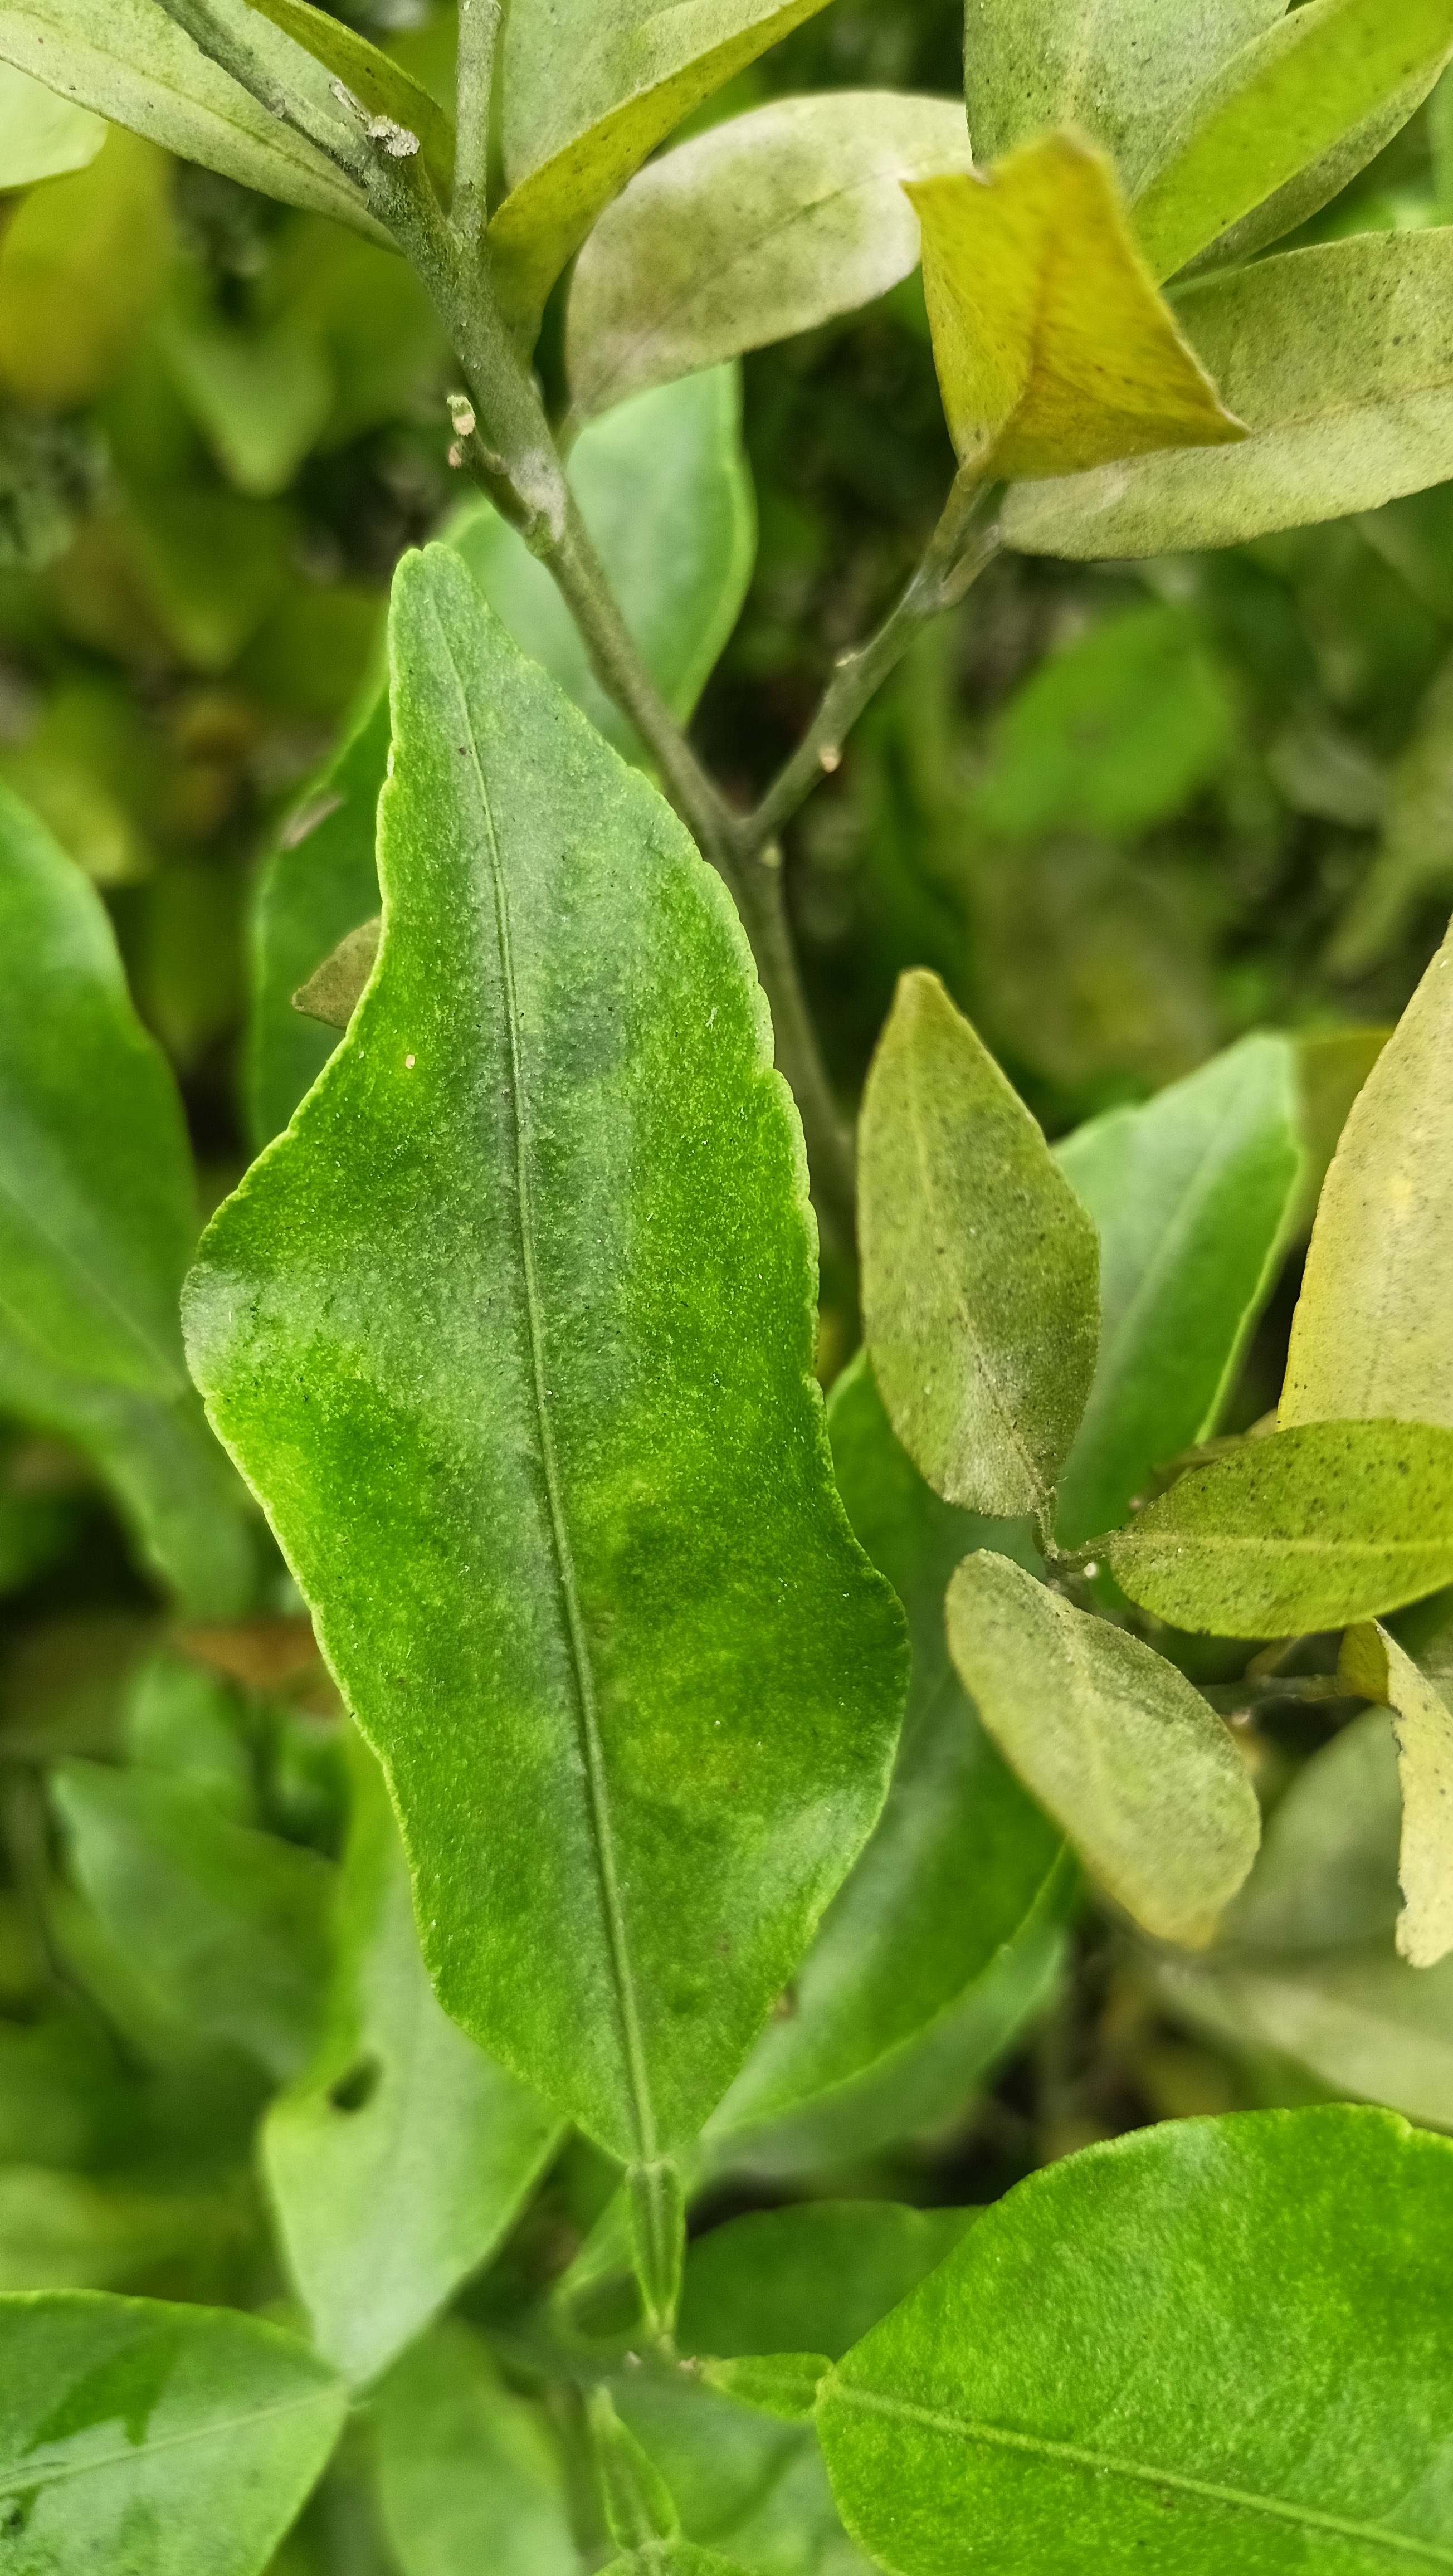
Mandarin leaf variety: Darjeling